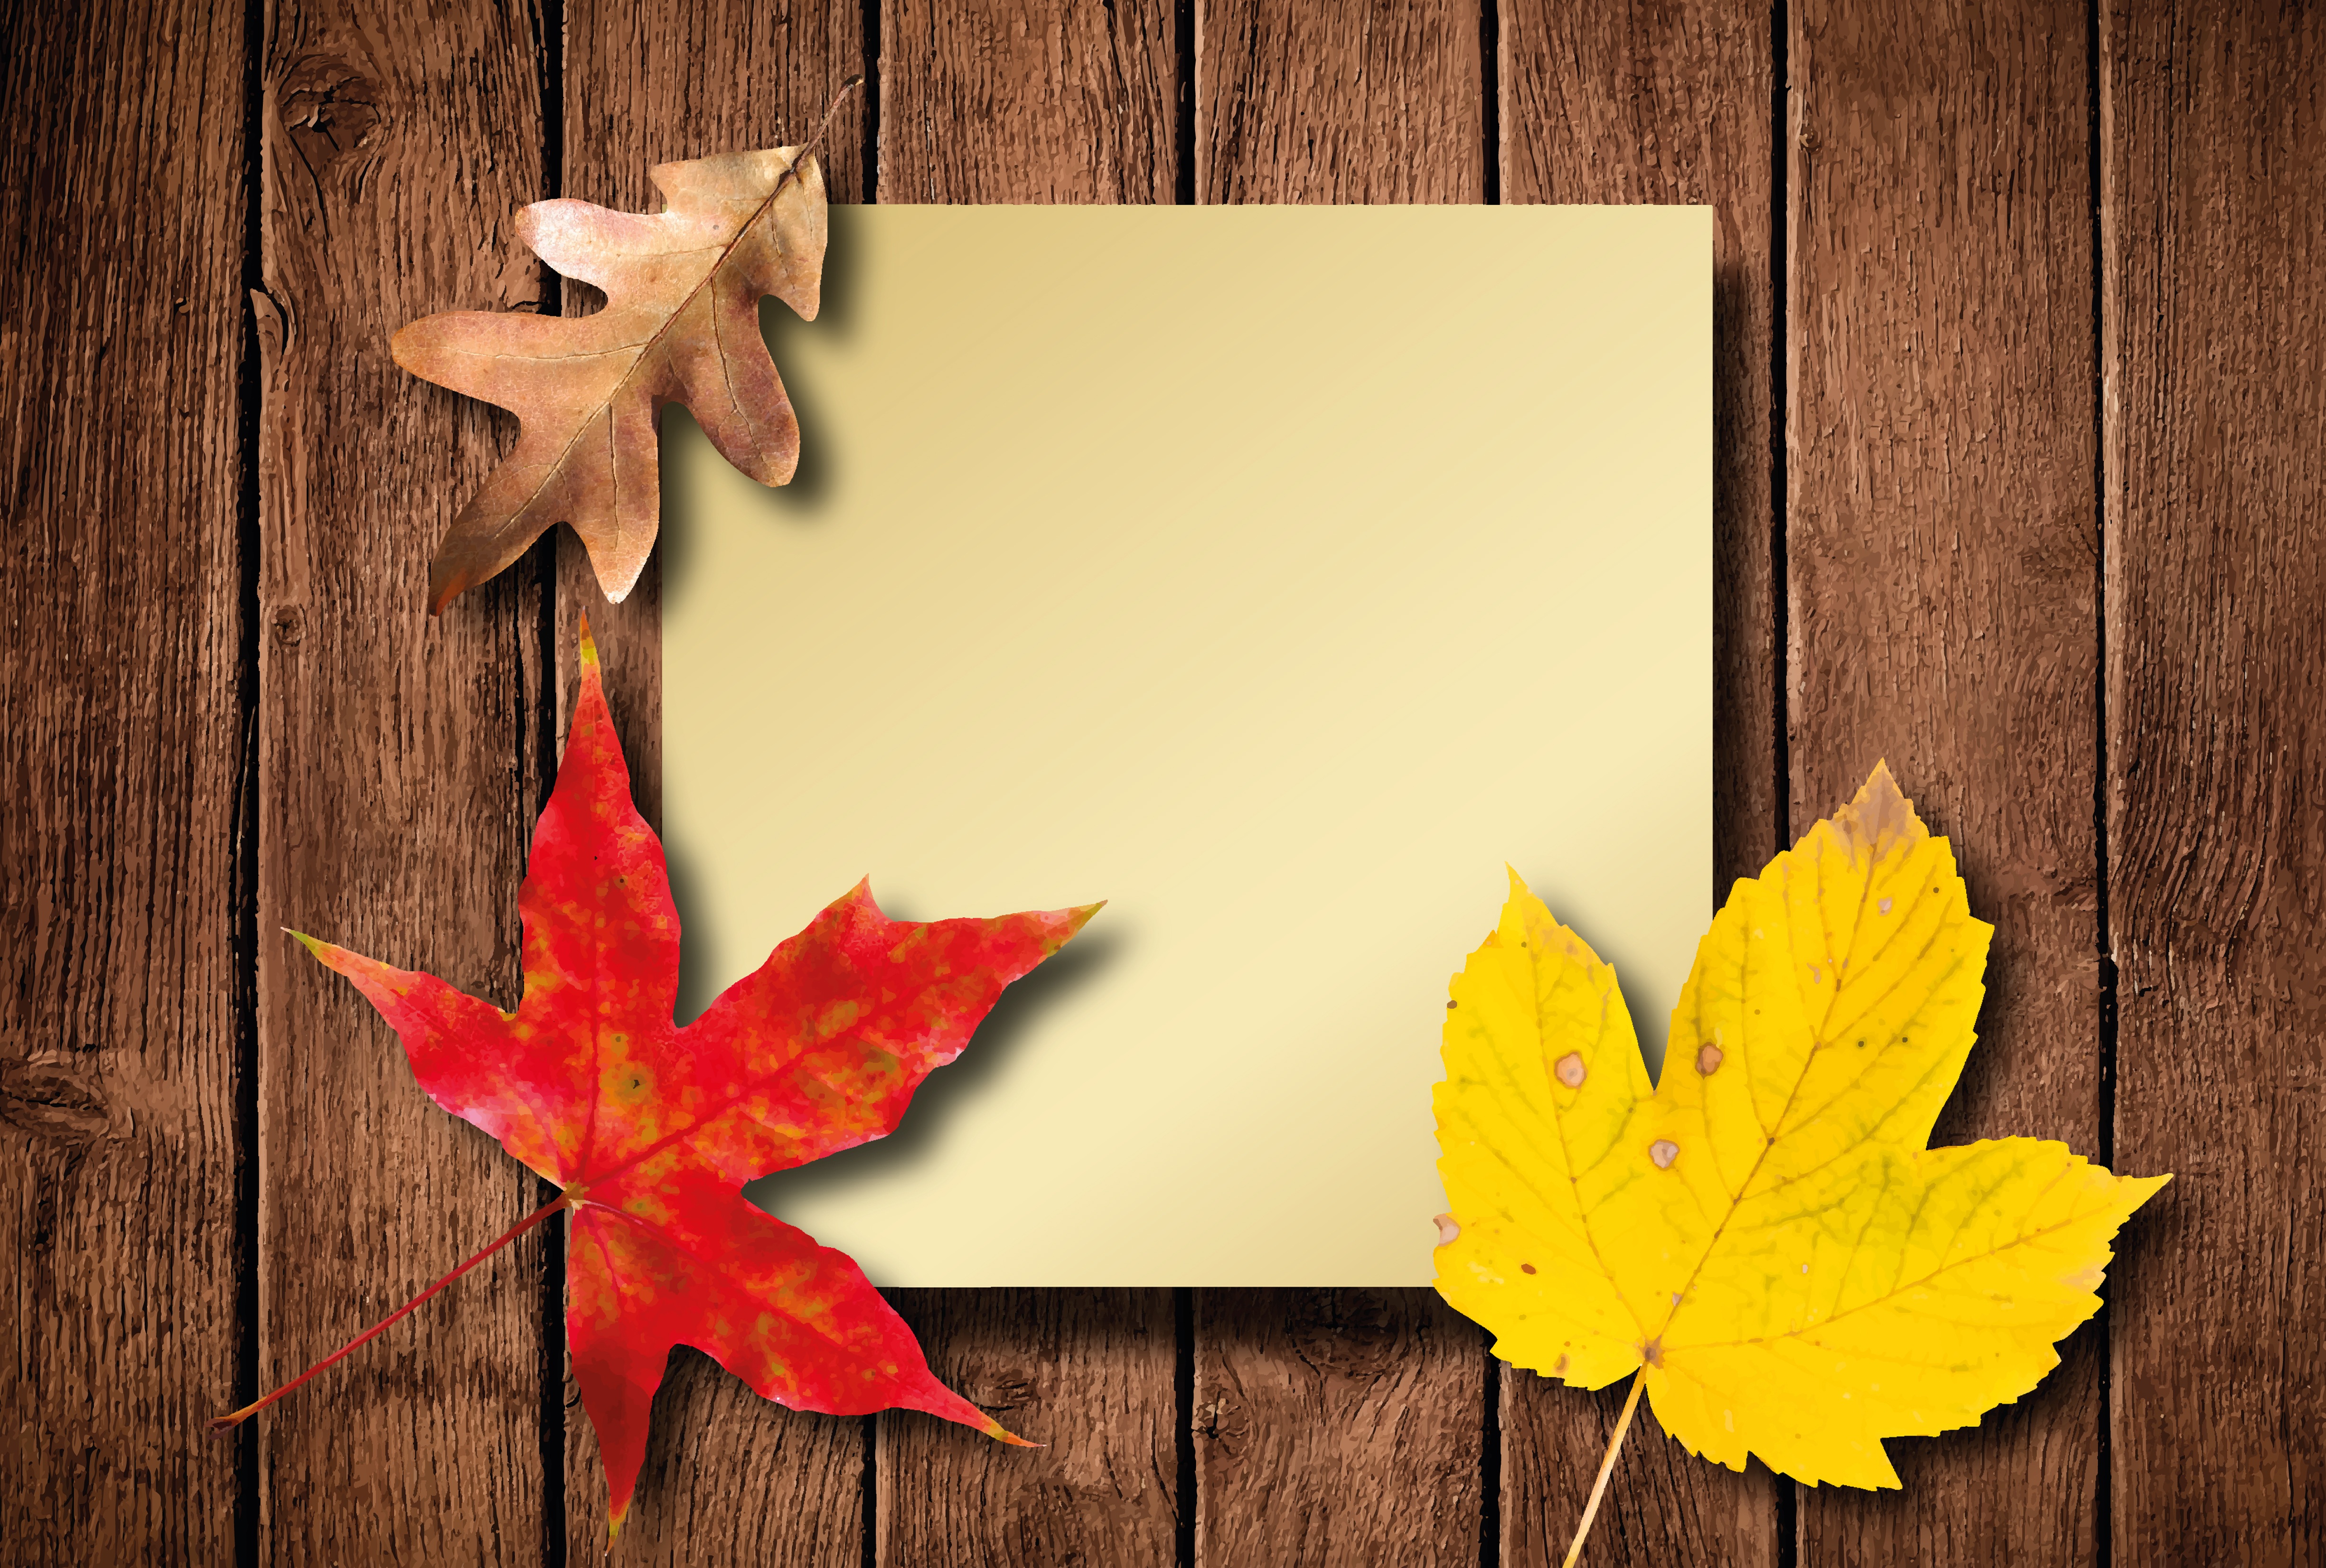
tree, branch, plant, leaf, flower, red, color, autumn, colorful, yellow, season, note, maple leaf, leaves, art, illustration, message, graphic, course, list, fall color, fall foliage, golden autumn, autumn colours, embassy, graphically, alder leaf, woody plant, photo graphics